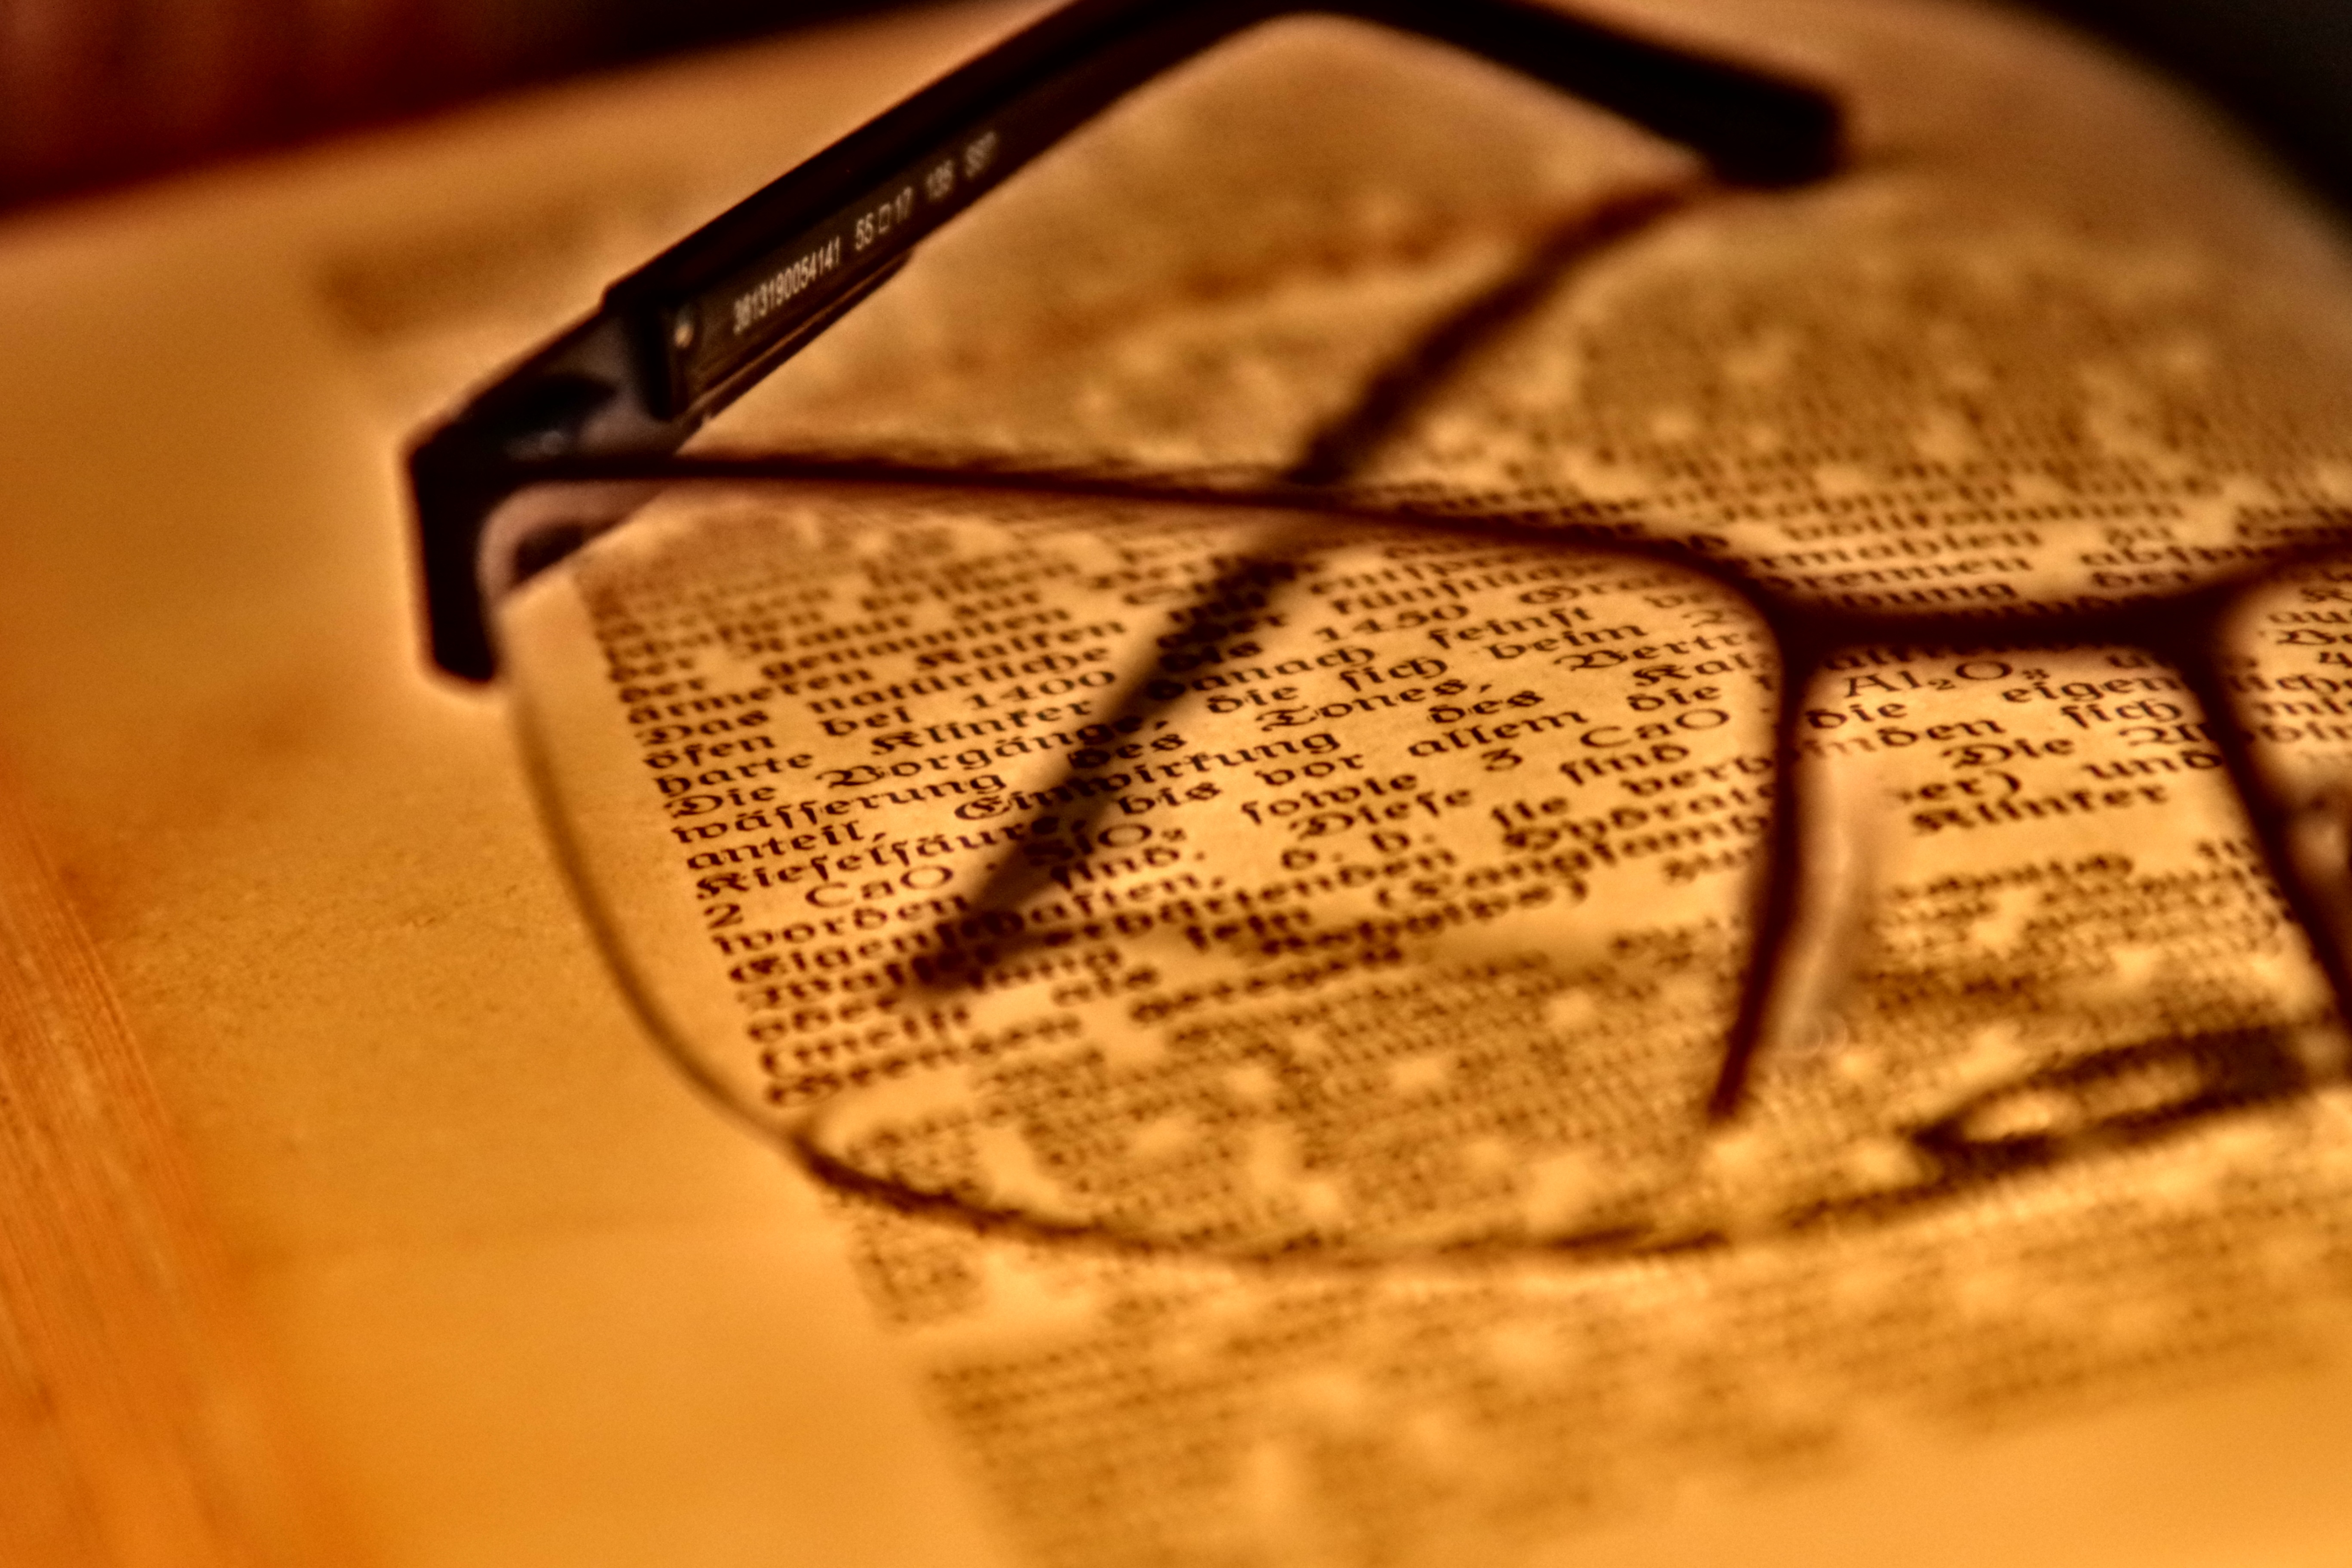
writing, hand, book, photography, reading, print, close up, brand, gold, design, eye, glasses, shape, vacations, macro photography